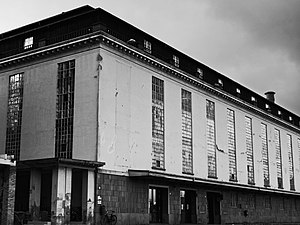
Carlsberg Byen / Fremtiden / Carlsberg byens udvikling frem mod 2024 / 2020
Mineralvandsfabrikken skal huse både kontorer og lejligheder i 2020.
Carlsberg Byen er et område beliggende på grænsen mellem Valby og Vesterbro i København som siden 1847 har været hjemsted for bryggerigruppen Carlsberg. Området opstod i 1847, da J.C. Jacobsen grundlagde sit oprindelige bryggeri på området. Den første brygning skete den 11. november samme år og der har været uafbrudt produktion frem til 30. oktober 2008, hvor den sidste brygning blev gennemført. Det samlede område er på mere end 30 hektar og er nu under udvikling til en ny bydel med butikker, skoler og lejligheder.